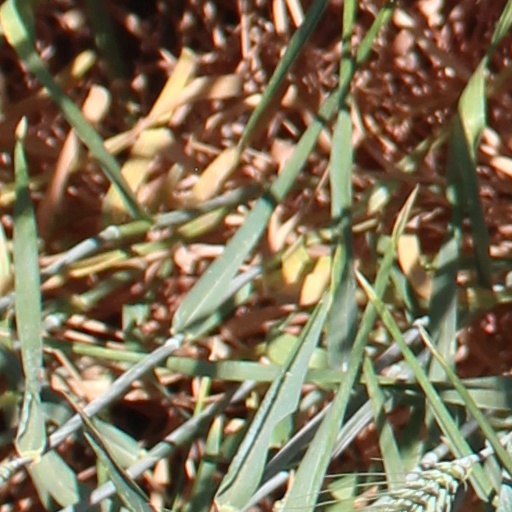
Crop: wheat